Wilson station (CTA)

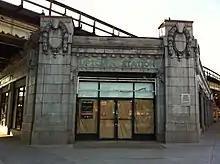
The Wilson station house in 2011, before it was restored

A yard and shops were built adjacent to the station in 1901, these continued in use until the Howard Yard was expanded in 1993. The shop building was badly damaged in a fire on October 26, 1996, and the site was cleared soon after. This site remained empty for several years with plans for development in place. As of 2011, an Aldi store, a Target store, and residences now occupy this area.